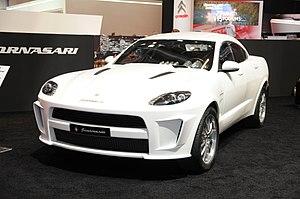
Salon international de l'automobile de Genève 2013